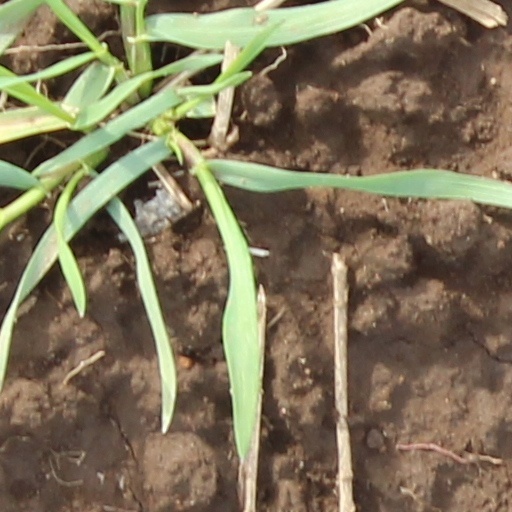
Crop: wheat